Jason Owen (talent manager)

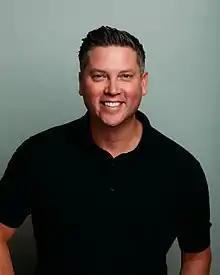

Jason Owen (born 1976 or 1977), is an American music manager, record executive, and Tony-nominated producer best known for launching artist management company Sandbox Entertainment and leading the careers of Shania Twain, Kacey Musgraves, Faith Hill, Little Big Town, Dan+Shay, and Kelsea Ballerini among others. In 2015, Owen was named one of Billboard's “40 Under 40: Music’s Top Young Power Players”, and has since been included twice in the trade magazine's "Power 100" industry ranking.